Whoopi Goldberg

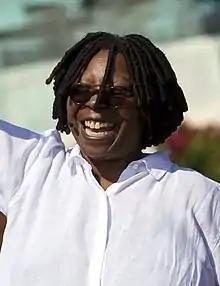
Goldberg in 2011

In 1994, Goldberg became the first black woman to host the Academy Awards ceremony starting with the 66th Oscar telecast. She hosted it again in 1996, 1999, and 2002, and has been regarded as one of the show's best hosts. Goldberg starred in four motion pictures in 1996: "Bogus" (with Gérard Depardieu and Haley Joel Osment), "Eddie", "The Associate" (with Dianne Wiest), and "Ghosts of Mississippi" (with Alec Baldwin and James Woods). During the filming of "Eddie", she began dating co-star Frank Langella, a relationship that lasted until early 2000. In October 1997, she and ghostwriter Daniel Paisner cowrote "Book", a collection featuring Goldberg's insights and opinions. Also in 1996, Goldberg replaced Nathan Lane as Pseudolus in the Broadway revival of Stephen Sondheim's musical comedy "A Funny Thing Happened on the Way to the Forum". Greg Evans of "Variety" regarded her "thoroughly modern style" as "a welcome invitation to a new audience that could find this 1962 musical as dated as ancient Rome". "The Washington Post"s Chip Crews deemed Goldberg "a pip and a pro", and that she "ultimately [...] steers the show past its rough spots".